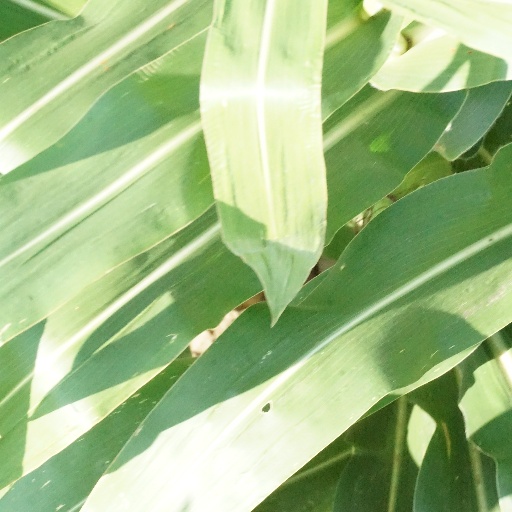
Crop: maize; corn